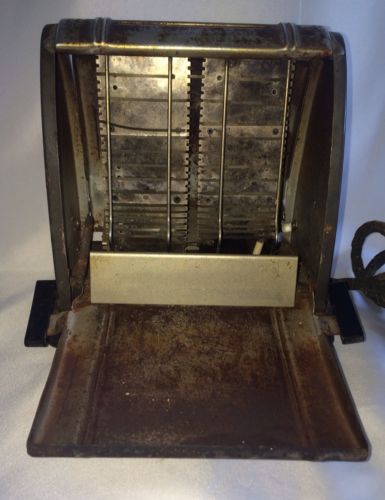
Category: toaster